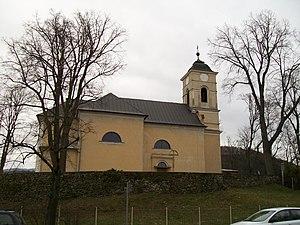
Železná Breznica est un village de Slovaquie situé dans la région de Banská Bystrica.